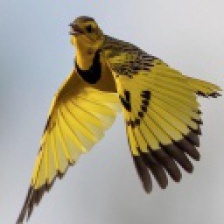
Species: GOLDEN PIPIT
Scientific name: TMETOTHYLACUS TENELLUS